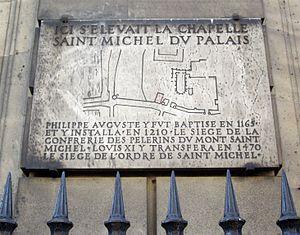
Plaque apposée sur le mur du Palais de Justice, boulevard du Palais, près du quai des Orfèvres, Paris 1er.Texte
Le quai Saint-Michel est une voie située le long de la Seine, à Paris, dans le 5ᵉ arrondissement.
Le palais de la Cité était la résidence et le siège du pouvoir des rois de France, du Xᵉ au XIVᵉ siècle, tout en restant le siège des principales cours de justice jusqu'à nos jours. Il s’étendait sur la partie ouest de l’île de la Cité dans le 1ᵉʳ arrondissement de Paris.
Jean Daudin, également orthographié Jean Dandin, est un chanoine et traducteur français, né au début du XIVᵉ siècle à Franconville et mort en 1382 à Paris.